Muscle atrophy

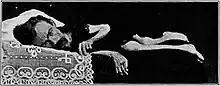
Muscle atrophy from "nondevelopment"

Skeletal muscle serves as a storage site for amino acids, creatine, myoglobin, and adenosine triphosphate, which can be used for energy production when demands are high or supplies are low. If metabolic demands remain greater than protein synthesis, muscle mass is lost. Many diseases and conditions can lead to this imbalance, either through the disease itself or disease associated appetite-changes, such as loss of taste due to Covid-19. Causes of muscle atrophy, include immobility, aging, malnutrition, certain systemic diseases (cancer, congestive heart failure; chronic obstructive pulmonary disease; AIDS, liver disease, etc.), deinnervation, intrinsic muscle disease or medications (such as glucocorticoids).